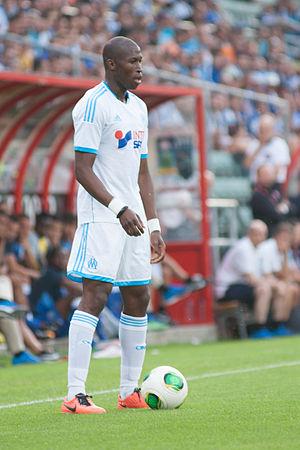
OM - FC Porto - Valais Cup 2013 - Marseillais 3
La saison 2015-2016 de l'Olympique de Marseille est la soixante-sixième saison du club provençal en première division du Championnat de France, la vingtième consécutive au sein de l'élite du football français.
Rod Fanni, né le 6 décembre 1981 à Martigues dans le département des Bouches-du-Rhône, est un footballeur international français qui joue au poste de défenseur central ou latéral droit à l'Impact de Montréal en MLS.
Le Football Club de Martigues est un club de football français basé à Martigues. Le club est présidé par Alain Nersessian depuis le début de la saison 2019-2020 et est entraîné par Éric Chelle depuis novembre 2017.